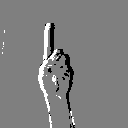
ASL letter: d